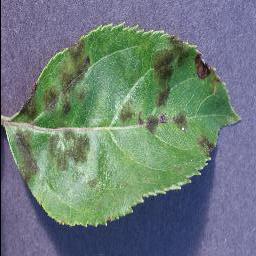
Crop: apple
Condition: scab